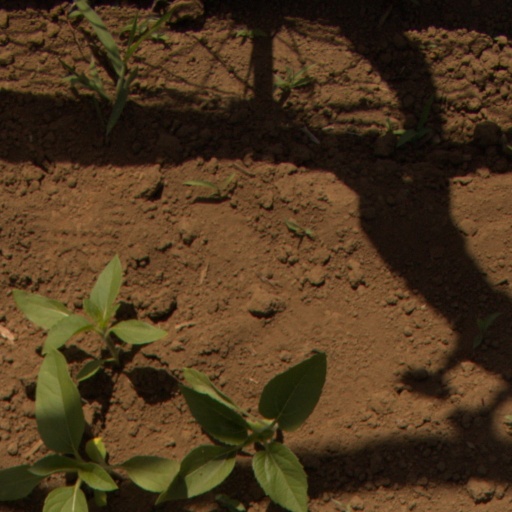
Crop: Jerusalem artichoke